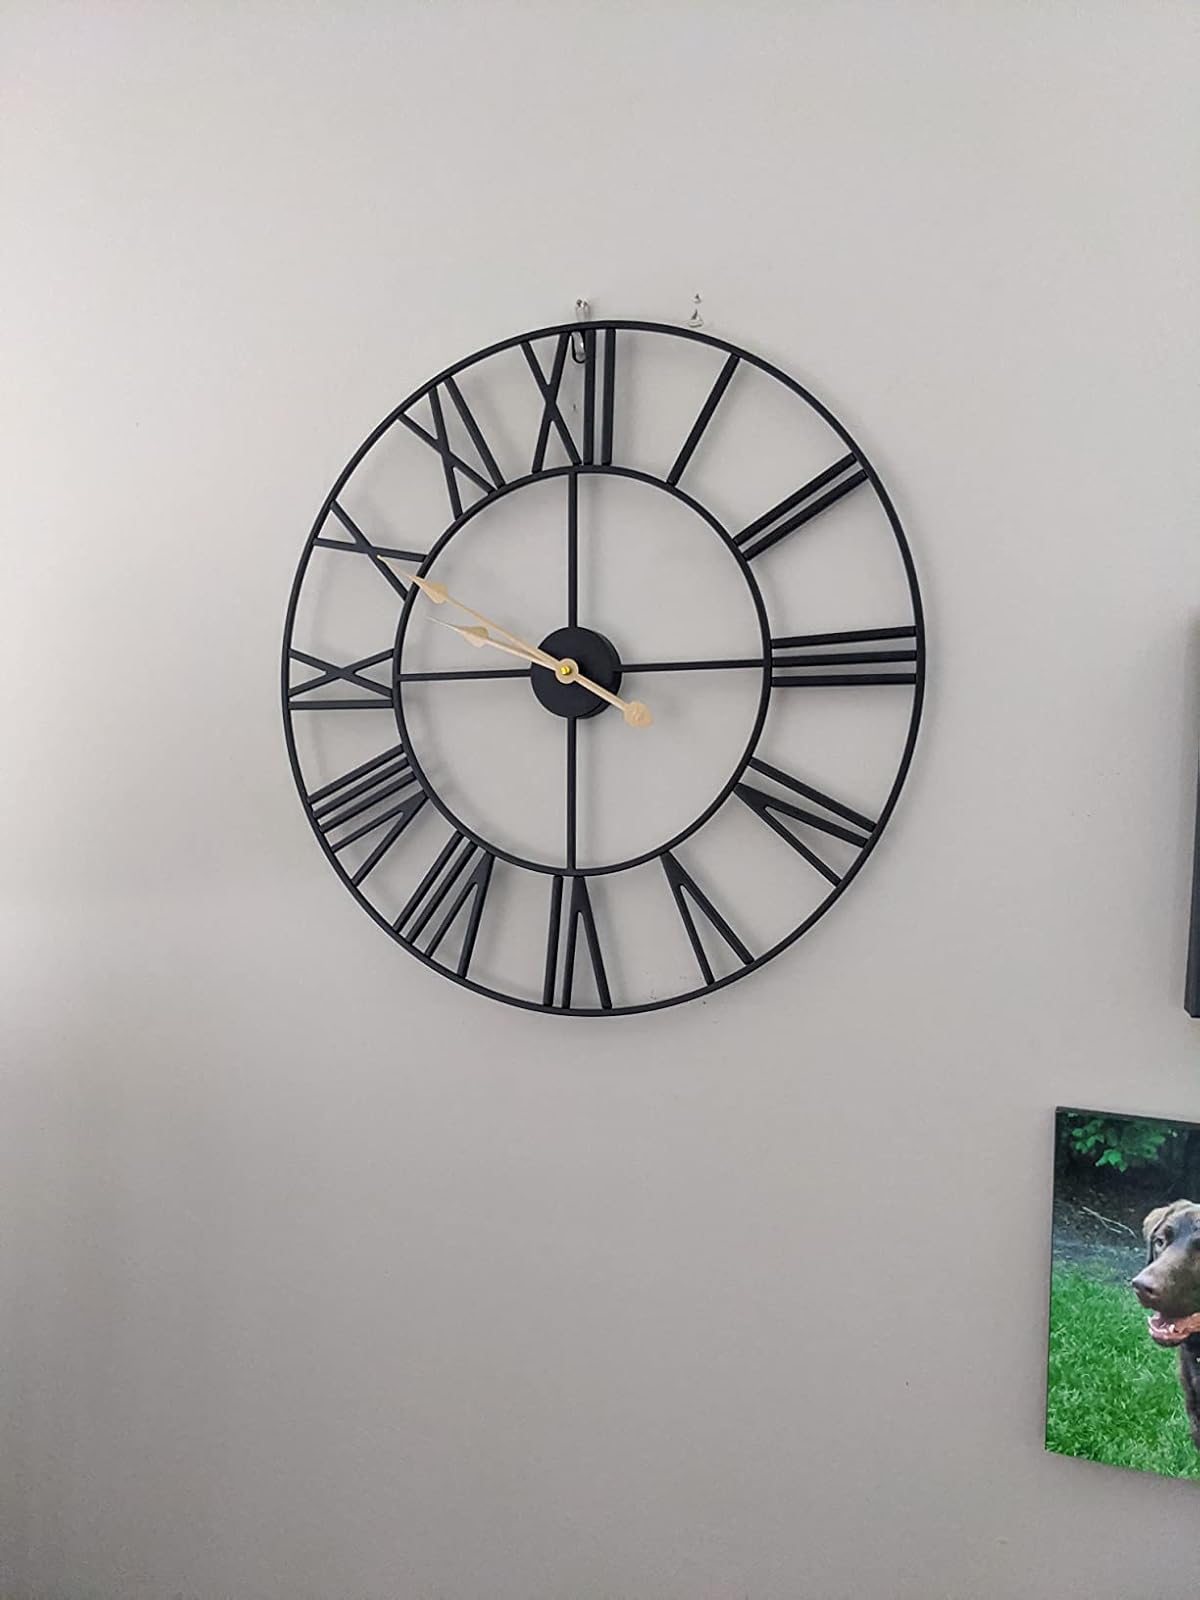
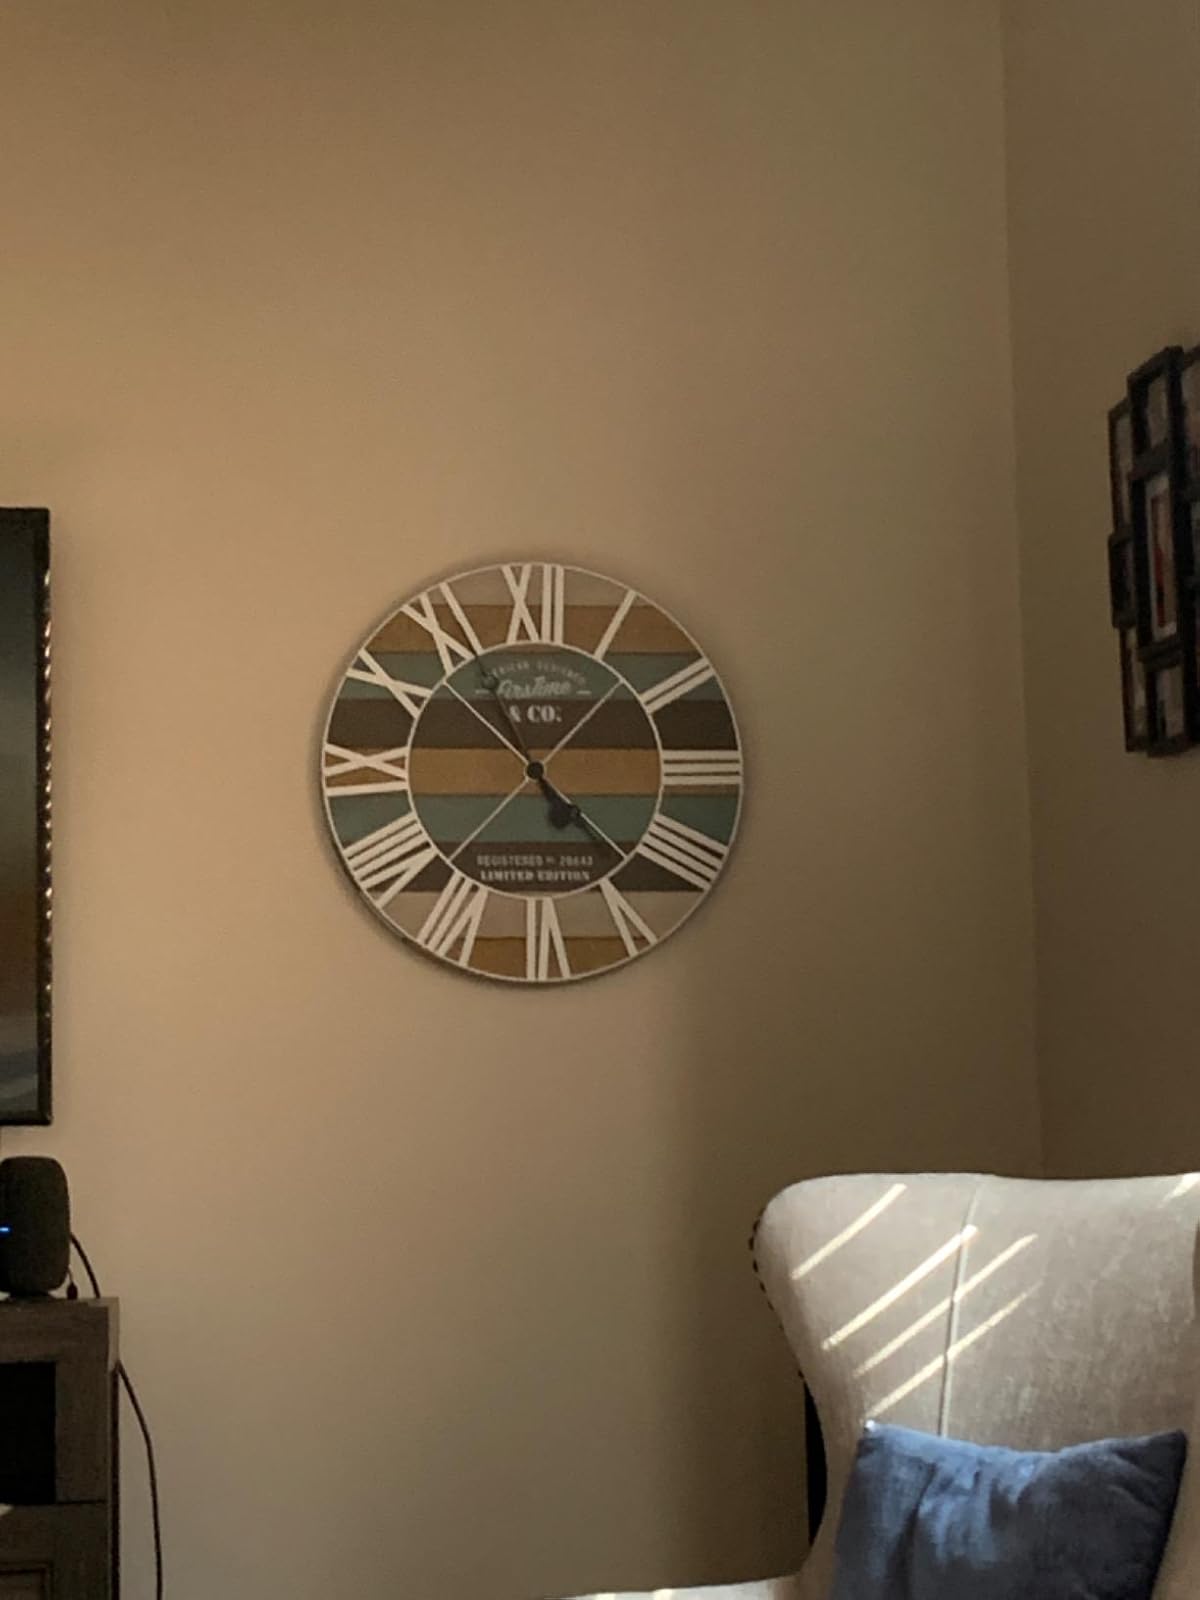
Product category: clock
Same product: no